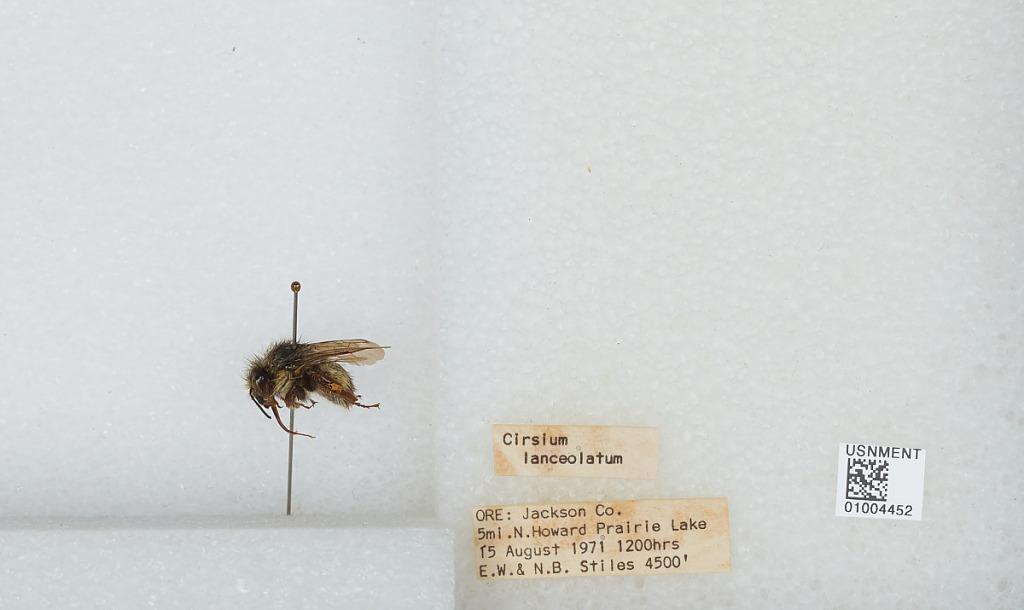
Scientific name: Bombus (Pyrobombus) flavifrons Cresson
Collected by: E. Stiles & N. Stiles
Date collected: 1971-8-15
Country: United States
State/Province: Oregon
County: Jackson
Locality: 5 miles North of Howard Prairie Lake
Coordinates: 42.31, -122.432